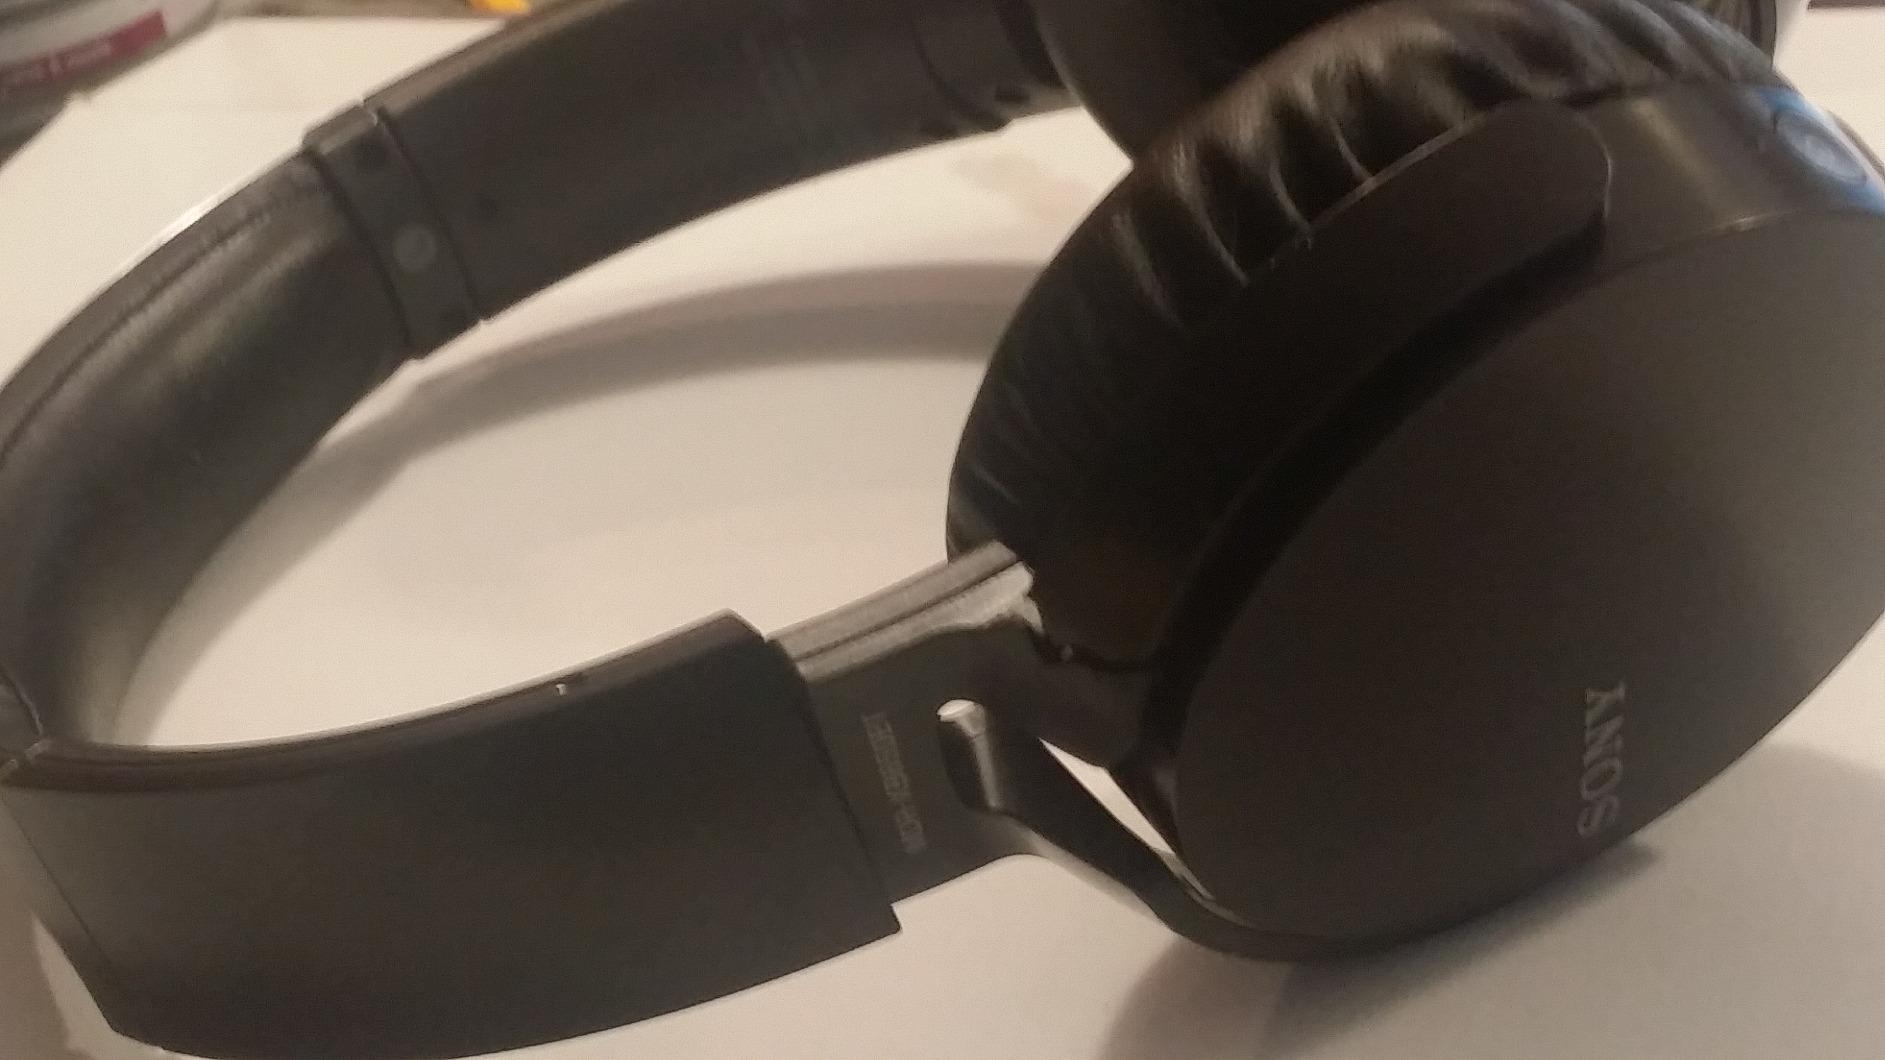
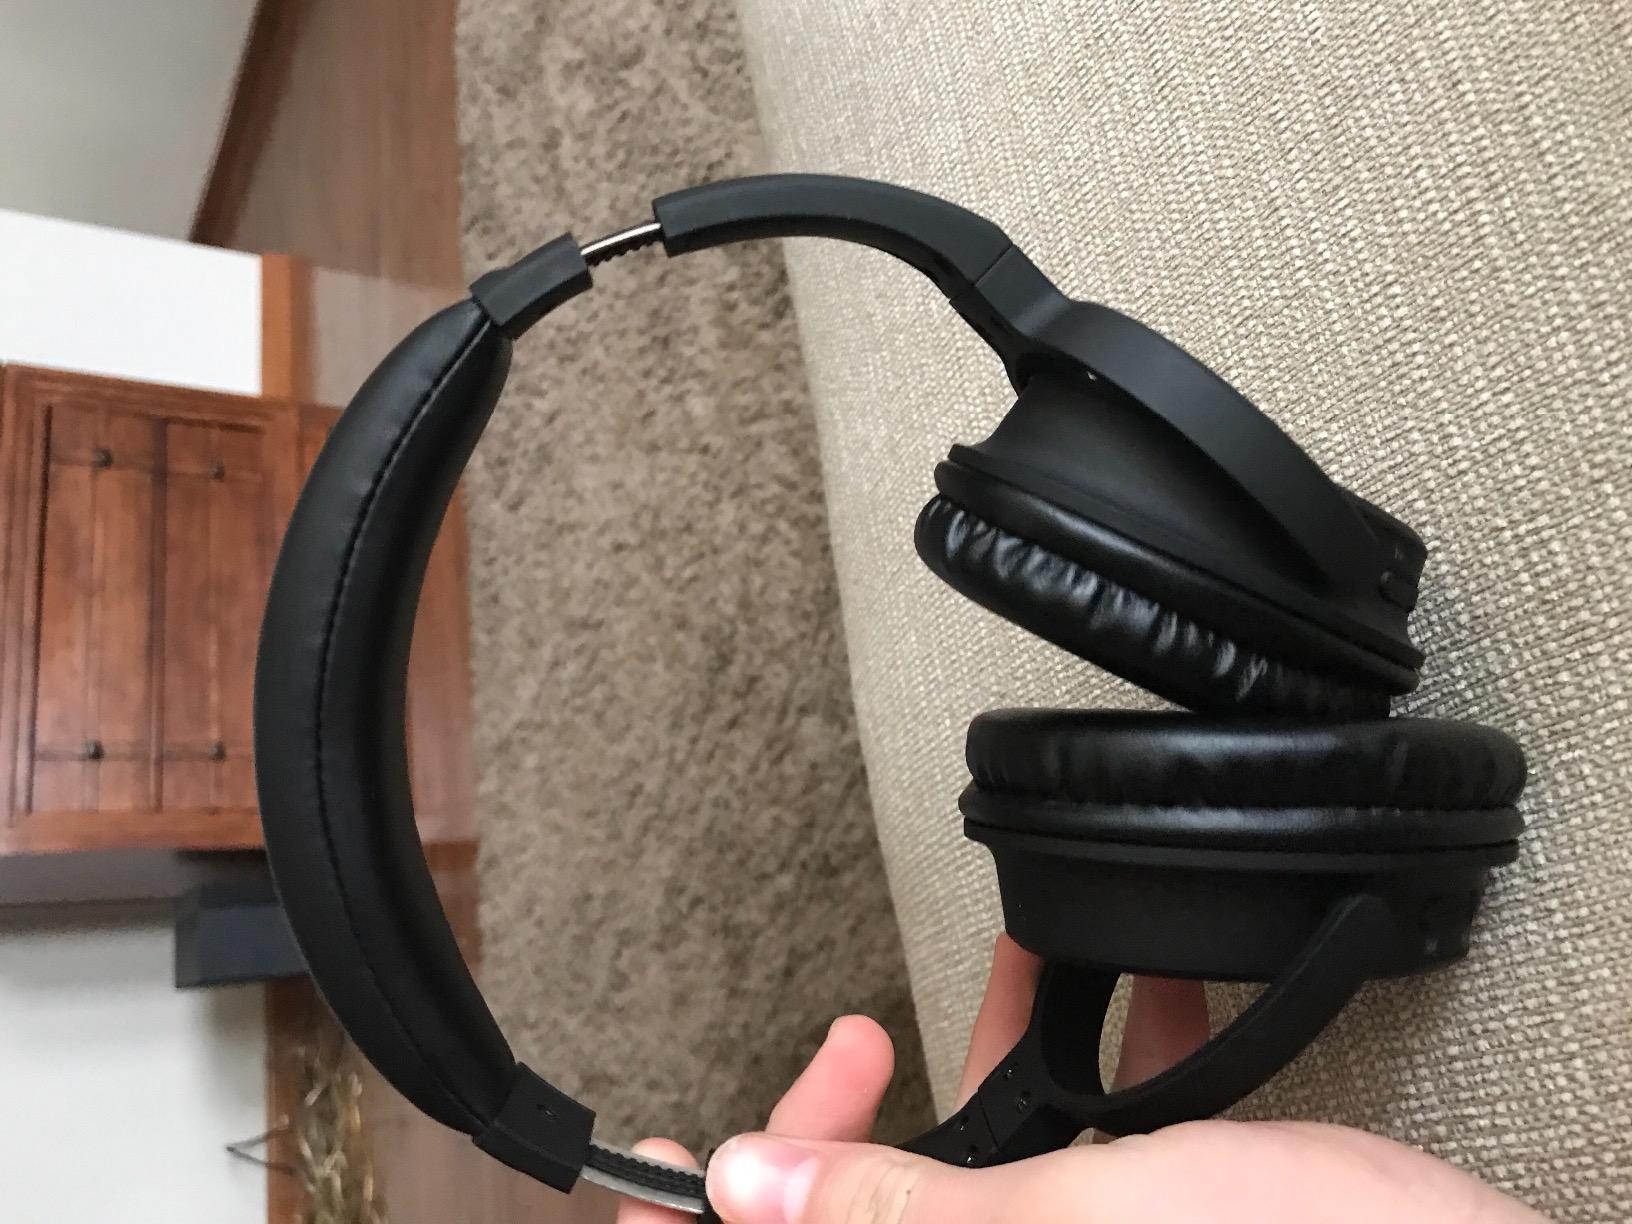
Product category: headphones
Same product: no